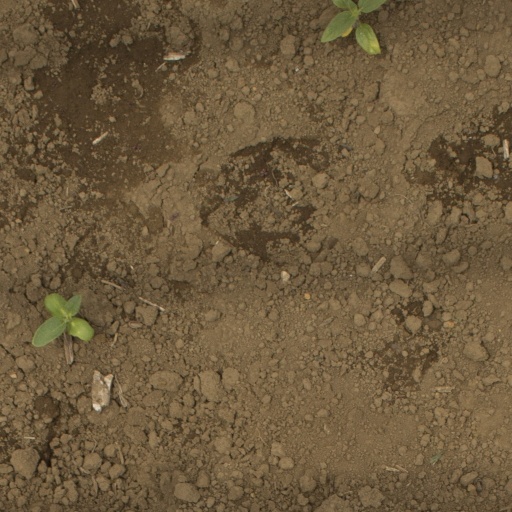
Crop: Jerusalem artichoke